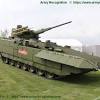
Label: BMP